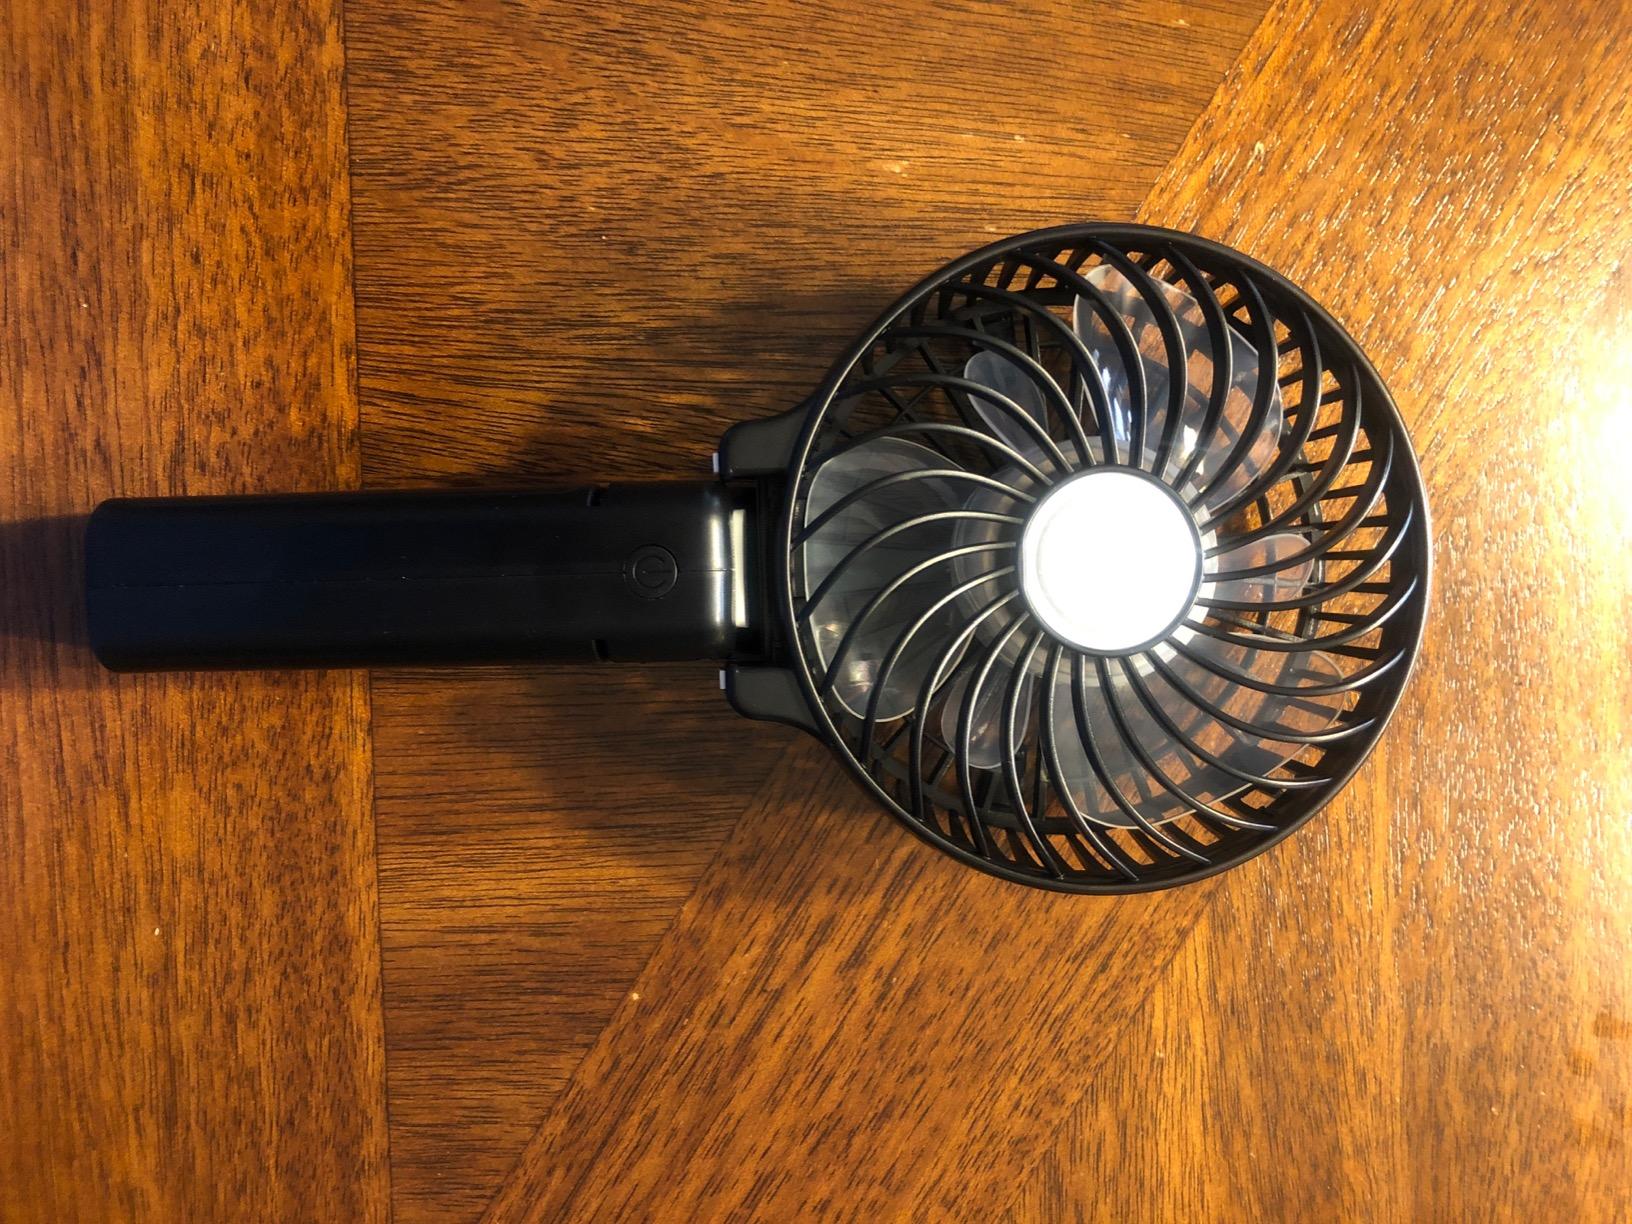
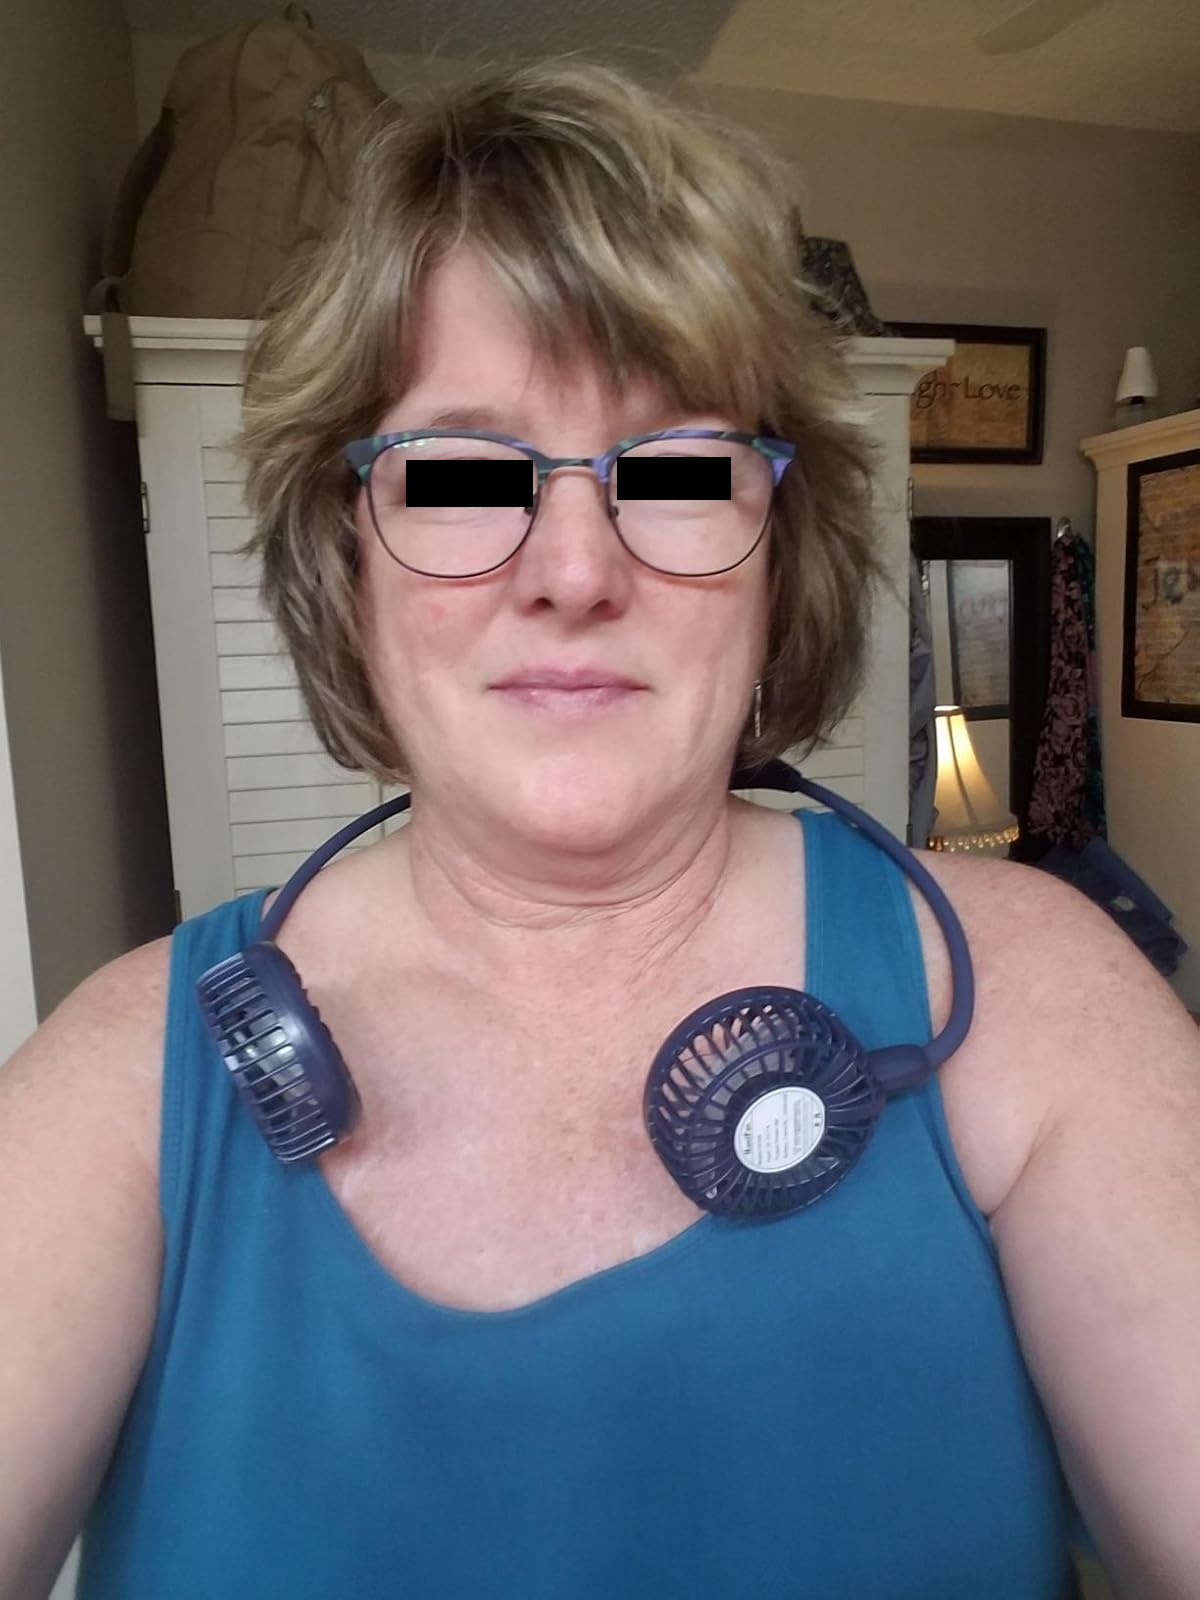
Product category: fan
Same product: no